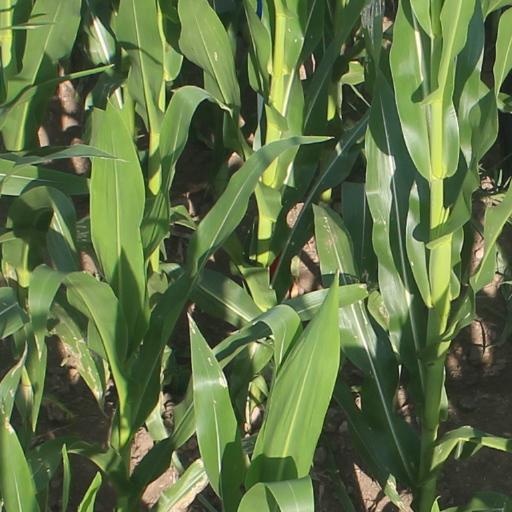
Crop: maize; corn